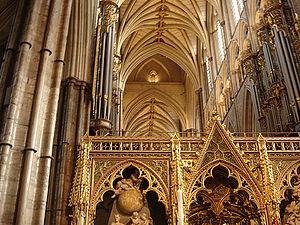
Henry Purcell, né le 10 septembre 1659 et mort le 21 novembre 1695, est un musicien et compositeur anglais, né et mort à Londres dans le quartier de Westminster. Bien qu'il ait incorporé des éléments stylistiques italiens et français dans ses compositions, Purcell a développé une forme proprement anglaise de musique baroque. Musicien complet, il éclipse par la qualité et la variété de son œuvre tout ce que ses contemporains ont pu écrire dans les genres qu'il a abordés : opéra, musique de scène, cantates profanes et religieuses, musique pour clavier ou musique de chambre. Il faudra attendre le XXᵉ siècle avec Edward Elgar, Ralph Vaughan Williams, William Walton et Benjamin Britten, pour qu'un compositeur d'origine anglaise égale la renommée de Purcell.